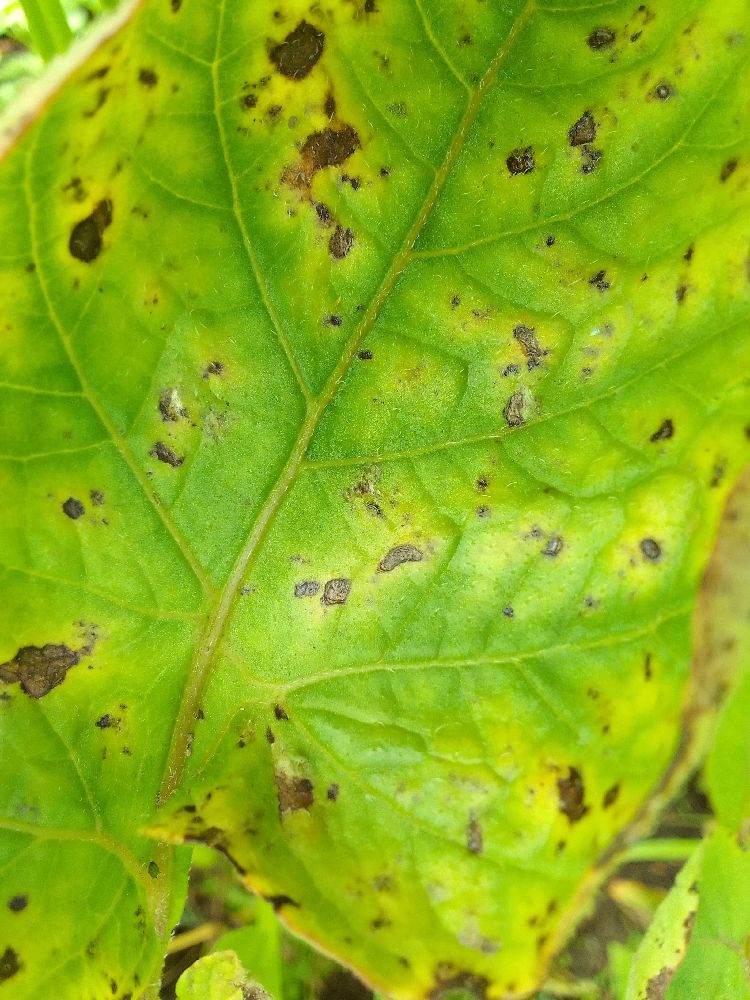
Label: Early blight